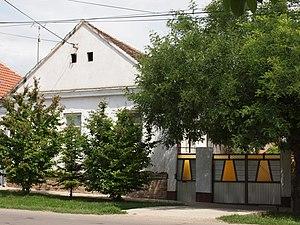
Ruma /ʁuma/ est une ville et une municipalité de Serbie situées dans la province autonome de Voïvodine, district de Syrmie. Au recensement de 2011, la ville comptait 30 076 habitants et la municipalité dont elle est le centre 54 339.